Granville, Iowa

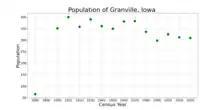
The population of Granville, Iowa from US census data

As of the census of 2020, there were 310 people, 139 households, and 85 families residing in the city. The population density was 1,066.4 inhabitants per square mile (411.7/km). There were 151 housing units at an average density of 519.4 per square mile (200.6/km). The racial makeup of the city was 79.0% White, 0.6% Black or African American, 1.9% Native American, 0.0% Asian, 0.0% Pacific Islander, 16.1% from other races and 2.3% from two or more races. Hispanic or Latino persons of any race comprised 23.2% of the population.